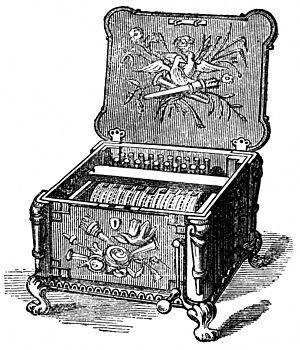
Une serinette est un instrument de musique mécanique primitif assimilable à un orgue destiné à apprendre des mélodies courtes à des oiseaux siffleurs, comme la merline ou la perroquette. Elle est à l'origine du verbe « seriner ».